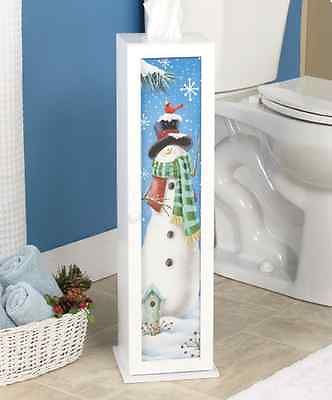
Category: cabinet